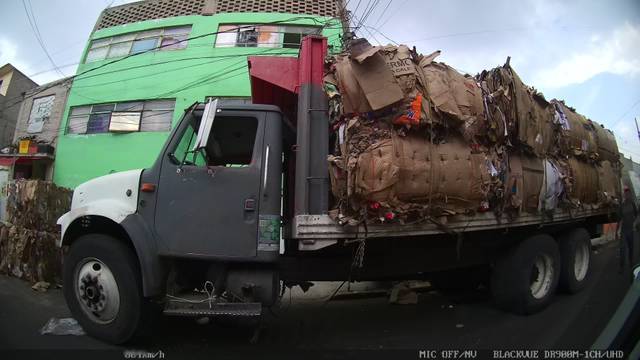
Region: Mexico
Coordinates: 19.393, -98.997